Odayil Ninnu (film)

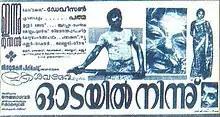

Odayil Ninnu is a 1965 Indian Malayalam-language drama film directed by K. S. Sethumadhavan and written by P. Kesavadev, based on his novel of the same name. The film deals with the life and struggles of a proud and hardworking rickshaw puller, Pappu. It stars Sathyan, Prem Nazir, K. R. Vijaya, and Kaviyoor Ponnamma. Master Dasarath plays the young Pappu. Suresh Gopi made his acting debut with the film, who was then six years old. He appeared as the feudal lord's timid son, who also becomes the root cause for Pappu running away from home.